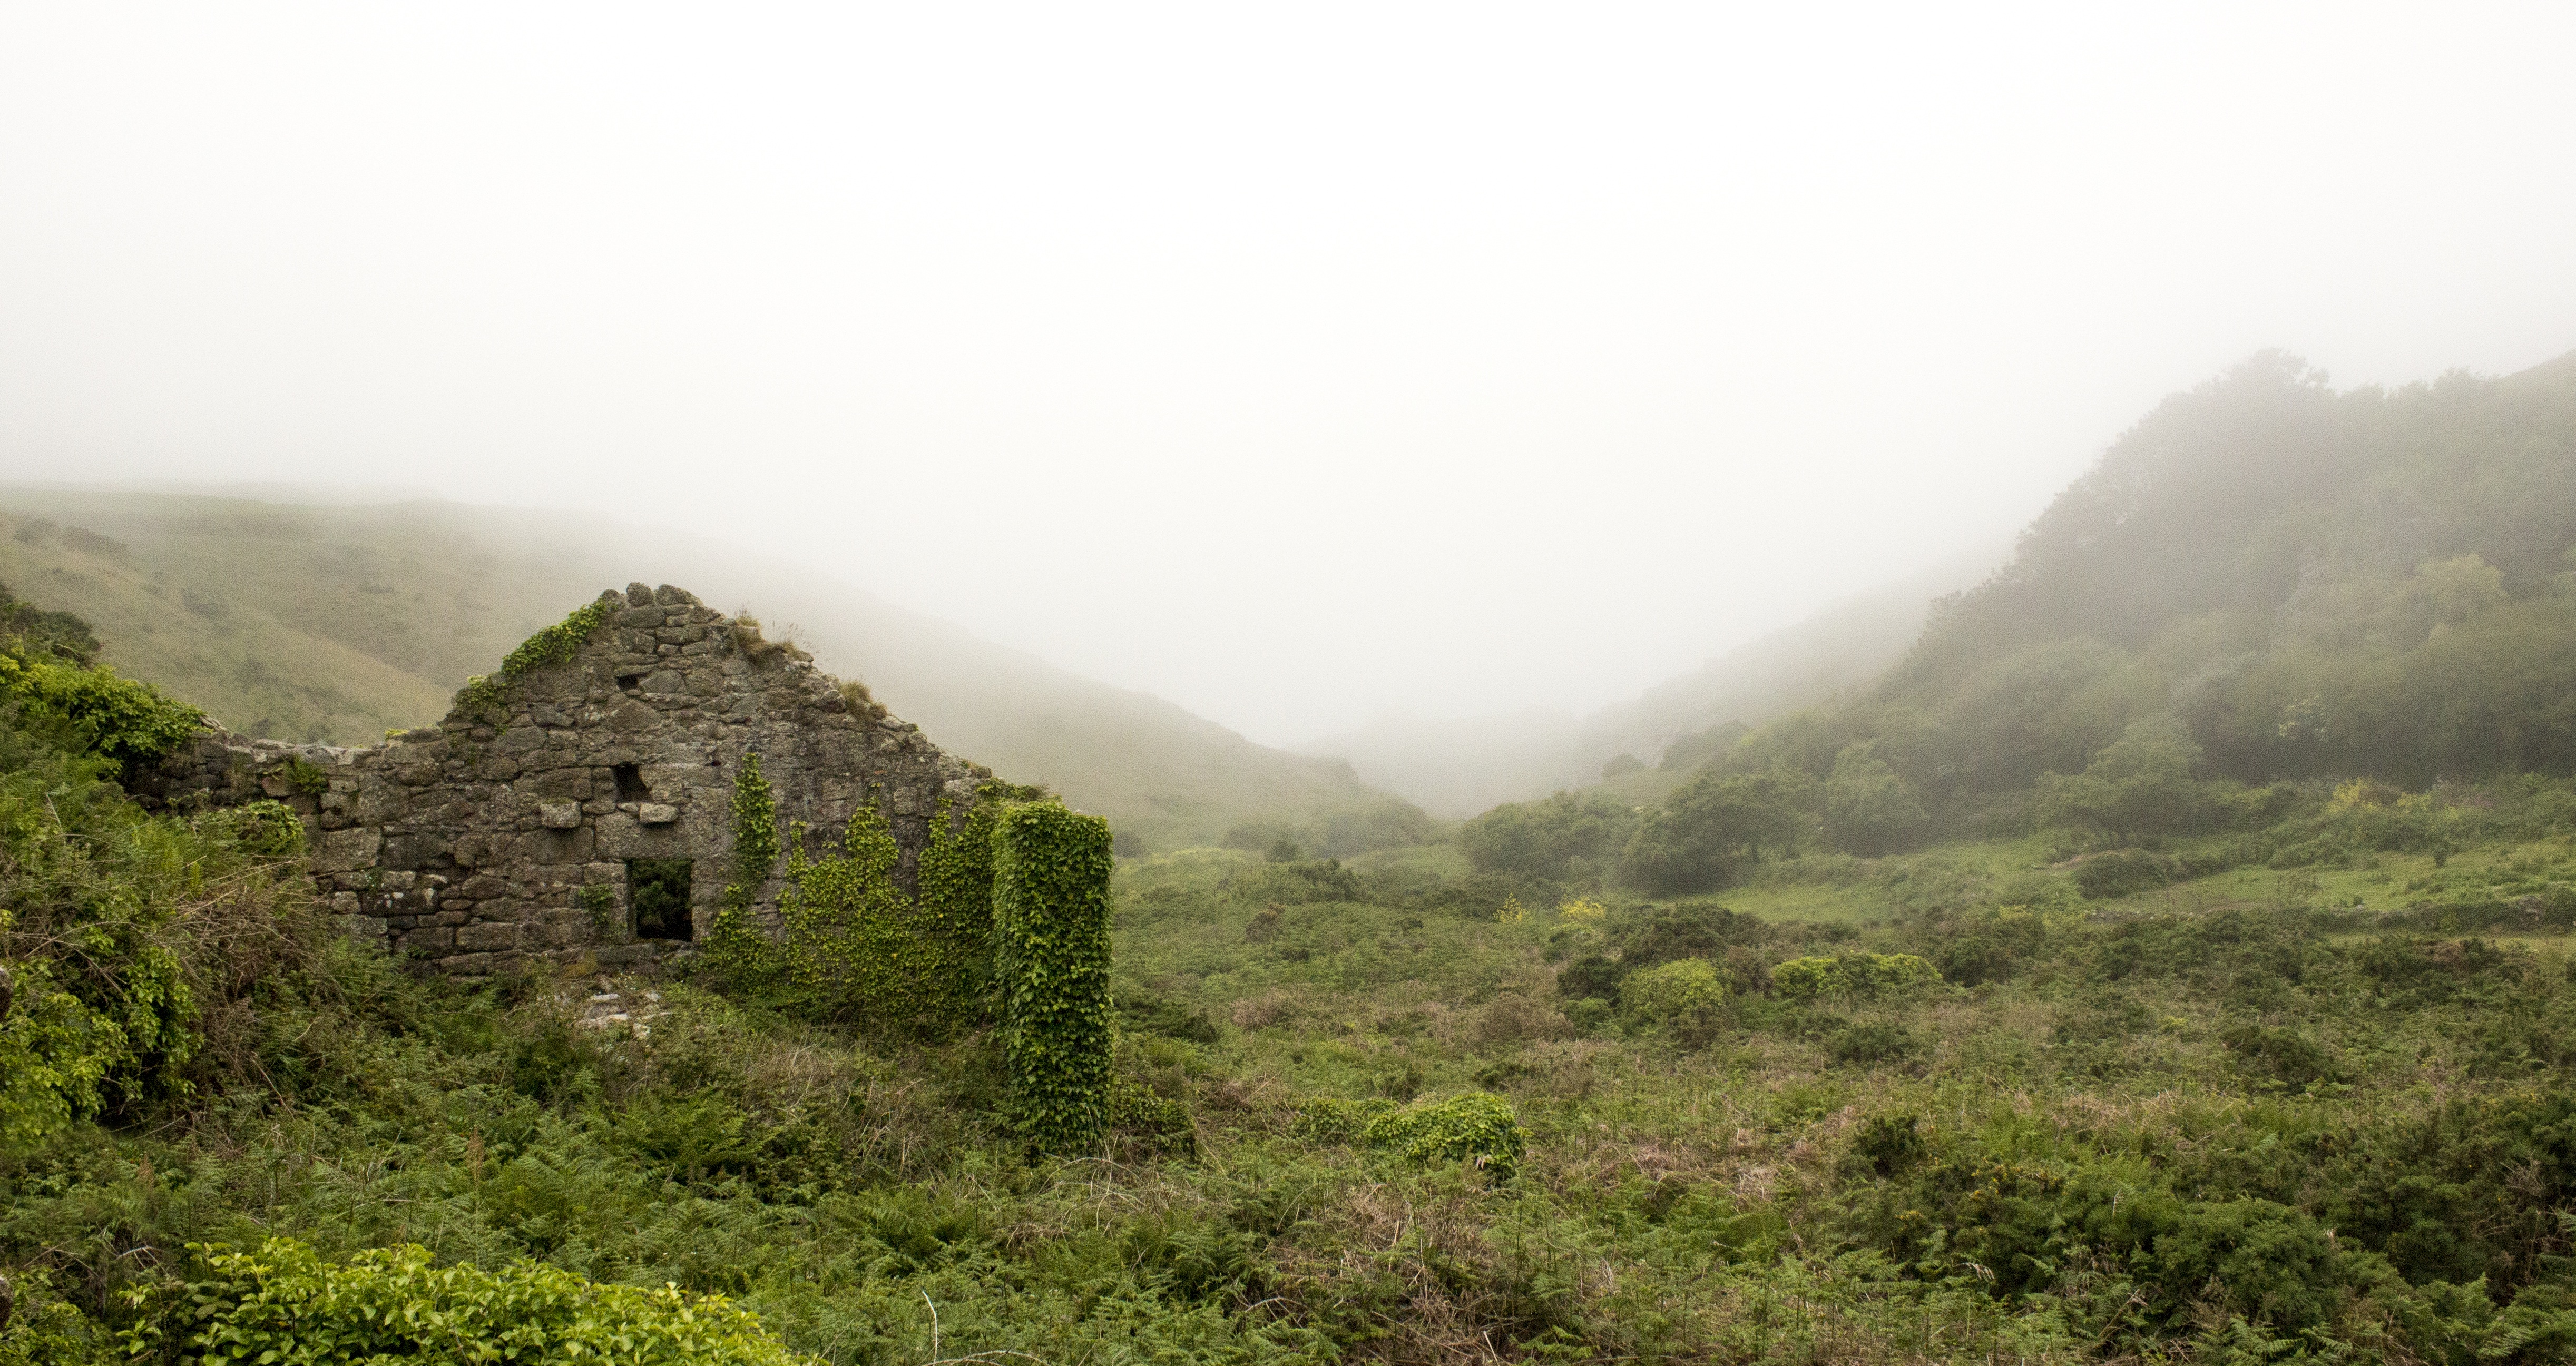
landscape, nature, forest, grass, mountain, mist, house, morning, hill, adventure, building, old, valley, mountain range, stone, foggy, jungle, highland, ridge, grassland, hazy, rainforest, plateau, rural area, natural environment, geographical feature, atmospheric phenomenon, mountainous landforms